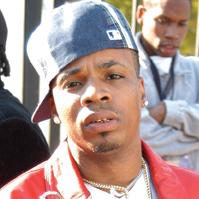
Age: 31